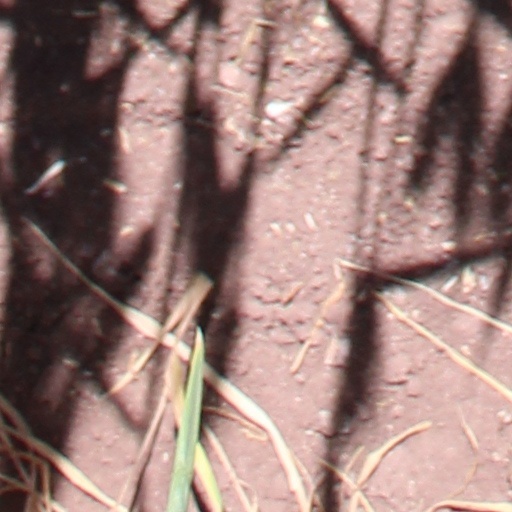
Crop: wheat